Dorothy Fields

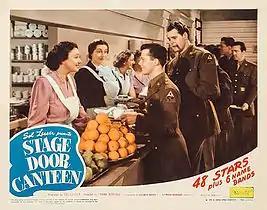
Katharine Cornell, Aline MacMahon and Dorothy Fields serve soldiers played by Lon McCallister and Michael Harrison in the film "Stage Door Canteen" (1943)

In 1926, Fields met the popular song composer J. Fred Coots, who proposed that the two begin writing songs together. Nothing actually came out of this interaction and introduction; however, Coots introduced Fields to another composer and song plugger, Jimmy McHugh.